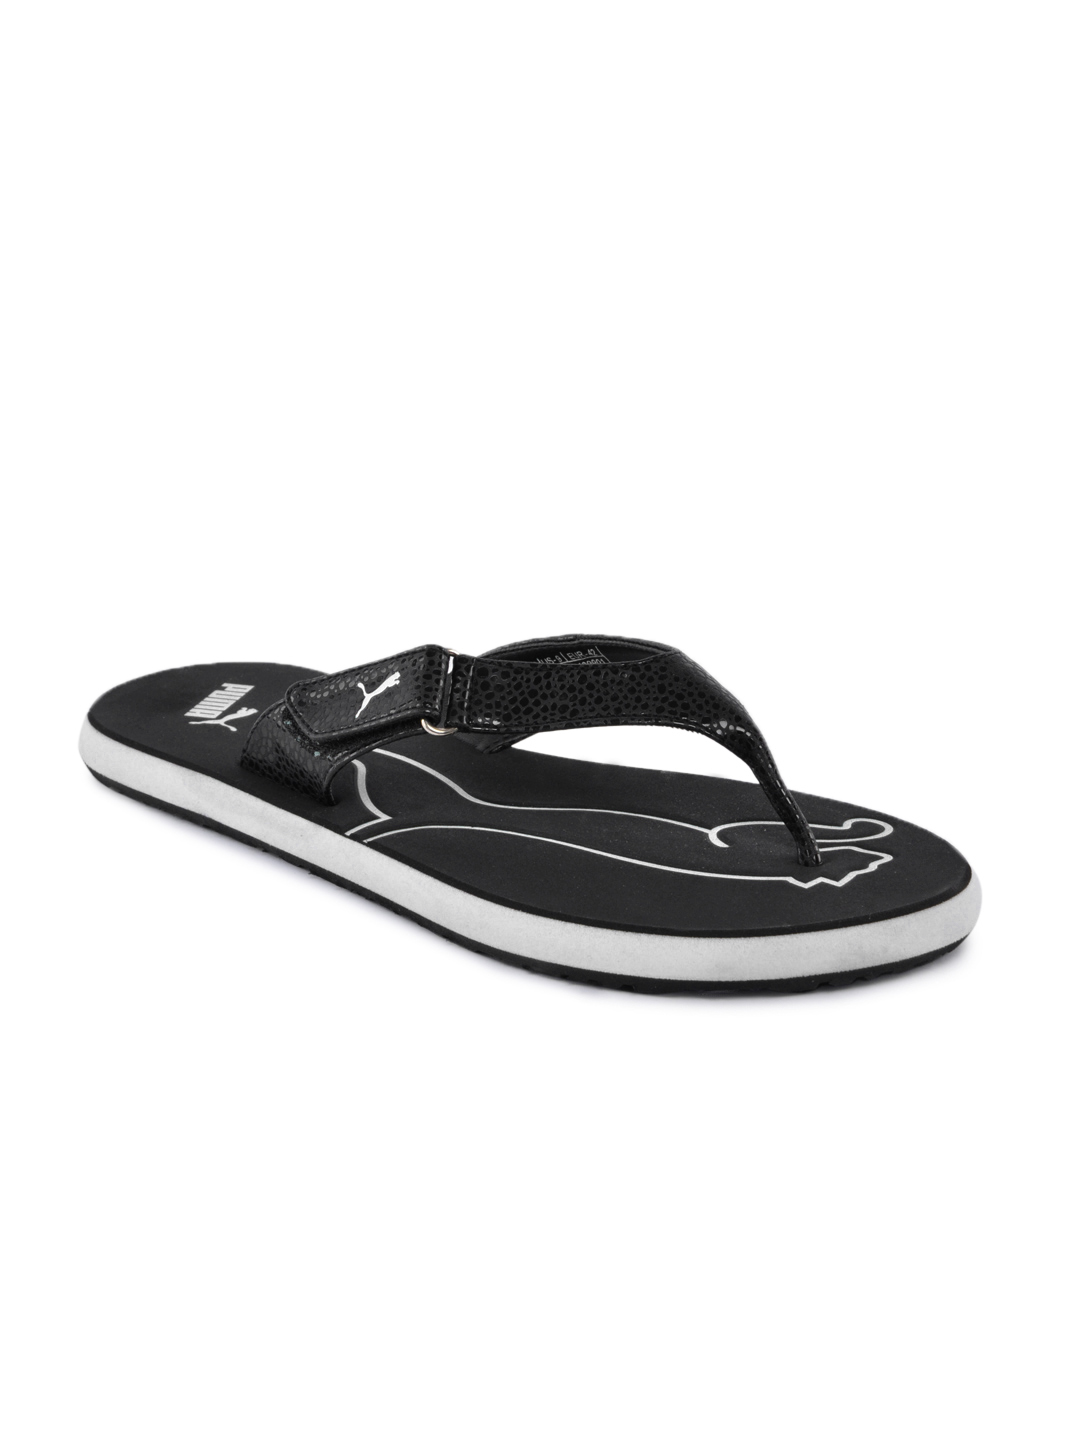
Puma Men Breeze Black Flip Flops
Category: Footwear / Flip Flops / Flip Flops
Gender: Men
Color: Black
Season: Summer 2012
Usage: Casual